Section 100 of the Constitution Act, 1867

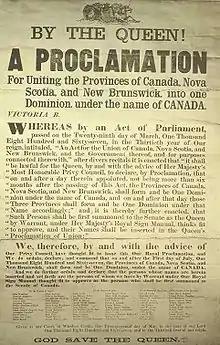
Proclamation bringing the "Constitution Act" into force, July 1, 1867

Section 100 of the "Constitution Act, 1867" is a provision of the Constitution of Canada requiring the federal Parliament to fix and provide for the salaries for judges of the provincial superior, district and county courts.